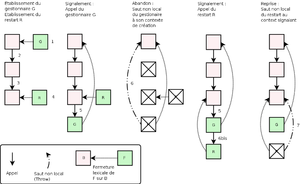
Abandon, Réparation et Reprise dans les SGE
Dans le contexte des langages de programmation fonctionnels et impératifs, un système de gestion d'exceptions ou SGE permet de gérer les conditions exceptionnelles pendant l'exécution du programme. Lorsqu'une exception se produit, l'exécution normale du programme est interrompue et l'exception est traitée.